Neverwinter (novel)

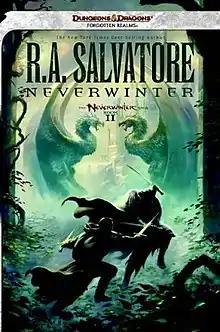
The Cover of Neverwinter

Neverwinter is a fantasy novel by American author R. A. Salvatore. Released in October 2011, it is set in the Forgotten Realms campaign world. It is the second book in the Neverwinter Saga. It follows the continued adventures of drow elf renegade Drizzt Do'Urden. This story is set days after the events of "Gauntlgrym" and brings back both familiar and unfamiliar characters.